Abstract art

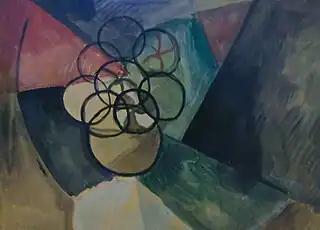

Patronage from the church diminished and private patronage from the public became more capable of providing a livelihood for artists. Three art movements which contributed to the development of abstract art were Romanticism, Impressionism and Expressionism. Artistic independence for artists was advanced during the 19th century. An objective interest in what is seen can be discerned from the paintings of John Constable, J. M. W. Turner, Camille Corot and from them to the Impressionists who continued the "plein air" painting of the Barbizon school.